World Cyber Games 2004

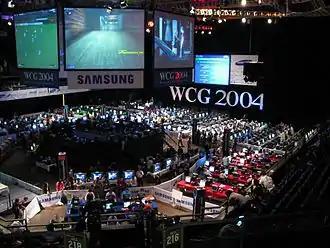
World Cyber Games 2004 were held at the Bill Graham Civic Auditorium in San Francisco

The World Cyber Games 2004 was held in San Francisco, California, United States from the October 6–10. It was the first ever World Cyber Games to be held outside of Korea.